Luncarty railway station

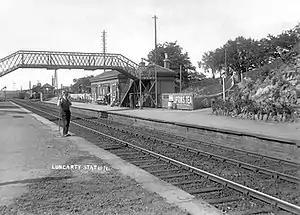
The signal box (left) and station building in 1912

Luncarty railway station served the village of Luncarty, Perth and Kinross, Scotland, from 1848 to 1951 on the Scottish Midland Junction Railway.